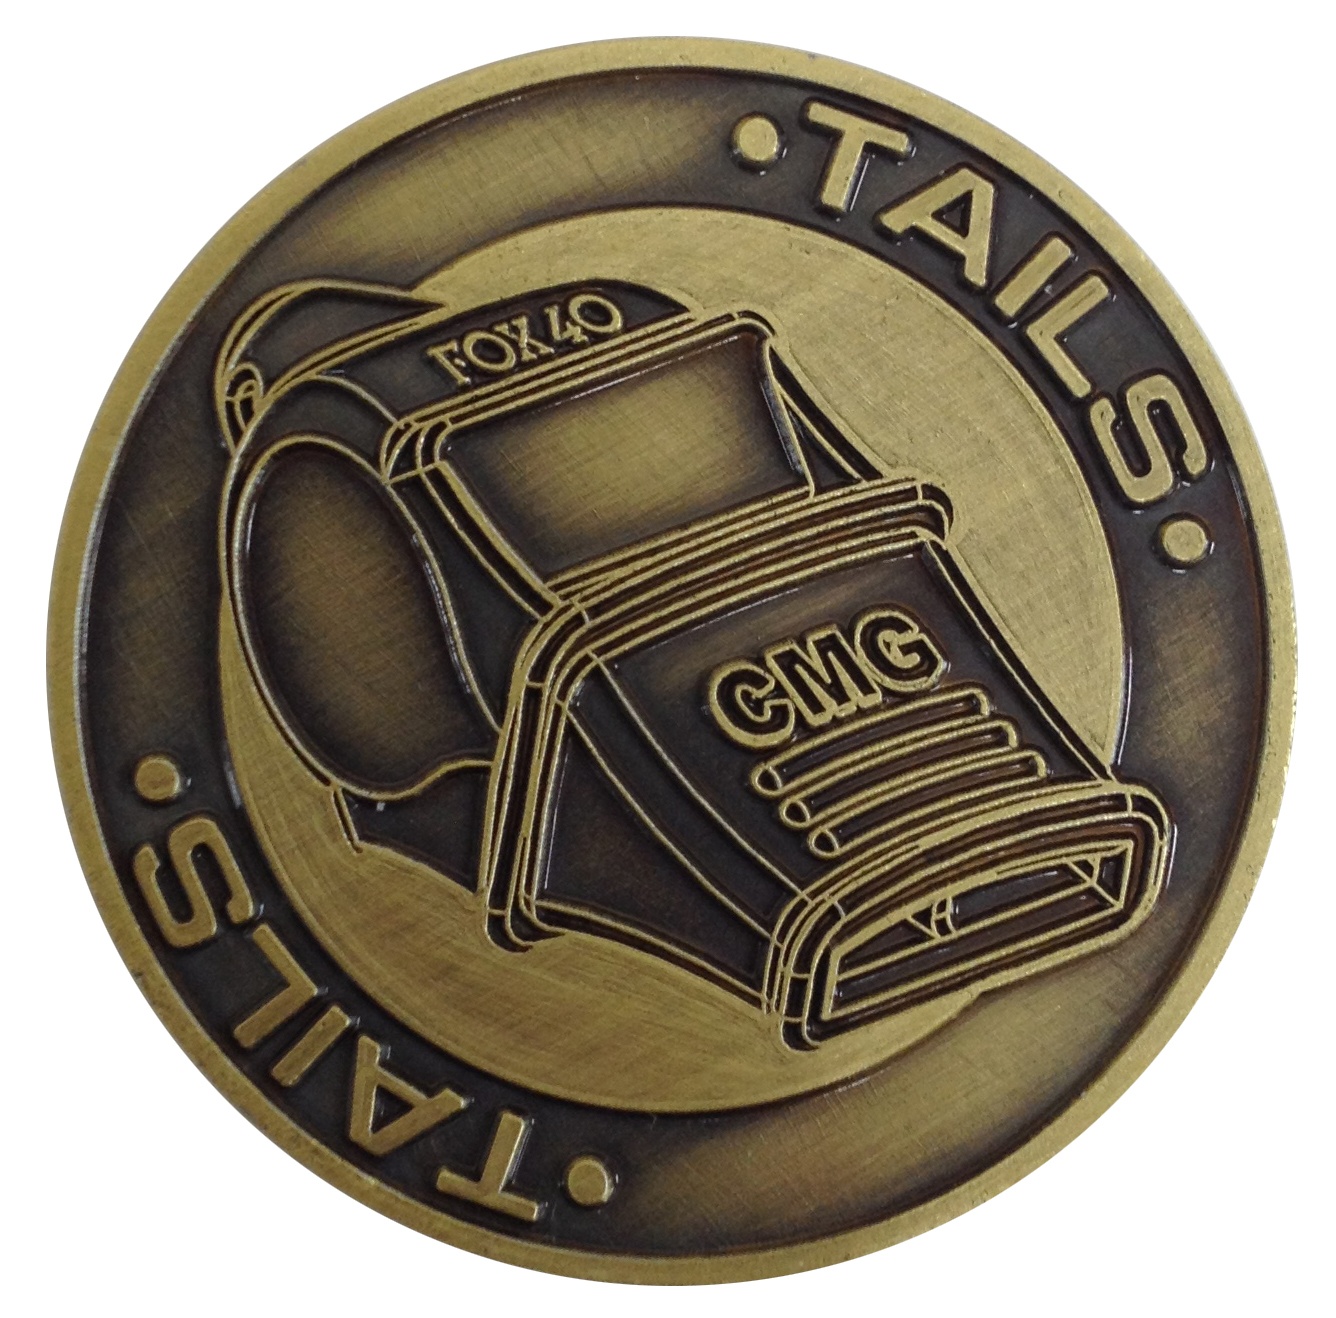
Toss Coin - Heads/Tails
Fox 40 Toss Coin
Brand: Fox
Category: Sporting Goods > Athletics > Coaching & Officiating > Flip Coins & Discs > Flip Coins